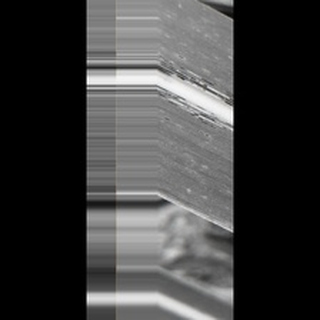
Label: sugarcane_rust